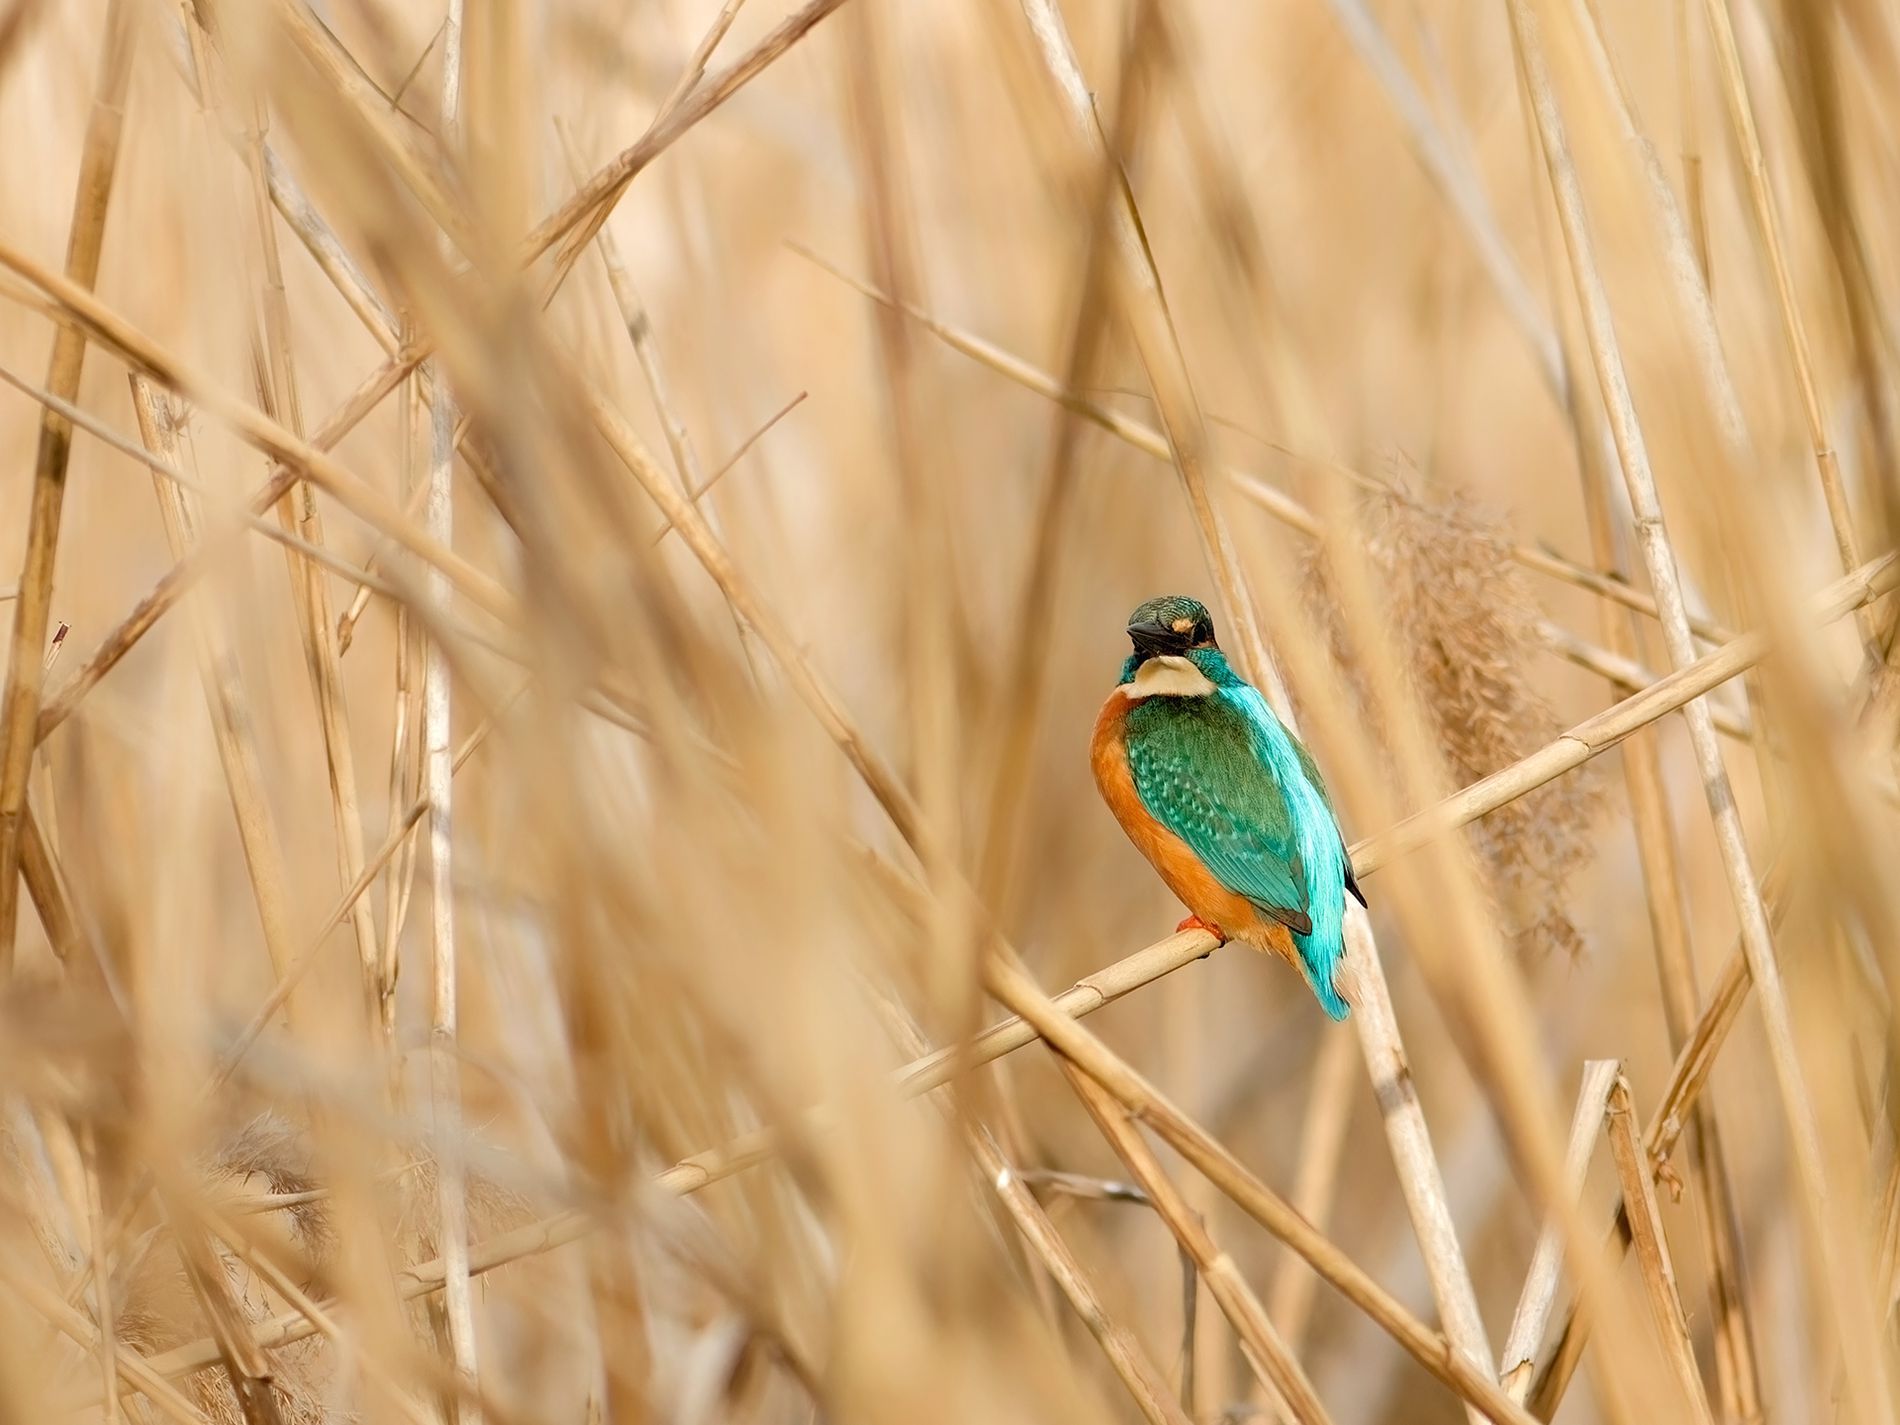
Hidden Jewel
A vibrant kingfisher perches among dry reeds, its brilliant turquoise and orange plumage contrasting beautifully with the muted golden background
Taken from directly in front, the photograph tightens its focus on the kingfisher as the reeds behind soften into a blurred, textured background. The mood is peaceful and natural and brings out the bird's quietude in the middle of lush vegetation. The color palette is warm and earthy, with golden browns taking center stage
Labels: Animal, Beak, Bird, Bee Eater, Plant, Reed, Jay, Outdoors, Kingfisher Bird, Branches, Dry Reeds
Camera: Canon Canon EOS 80D
Lens: EF300mm f/4L IS USM, Canon EF 300mm f/4L IS
Aperture: F6.3
Exposure: 1/1250 sec
ISO: 800
Focal length: 300.0 mm